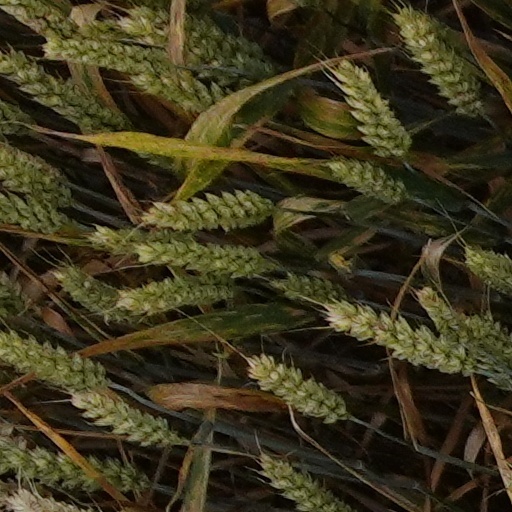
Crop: wheat